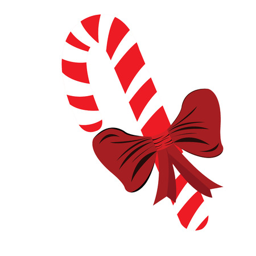
isolated christmas cane on a white background , vector illustration illustration